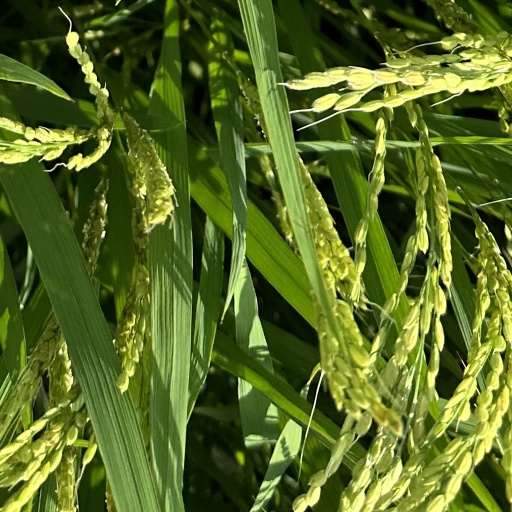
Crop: rice